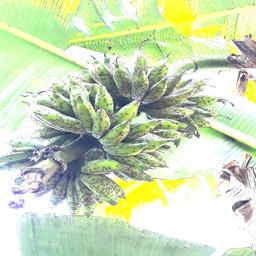
Label: BANANA FRUIT- SCARRING BEETLE